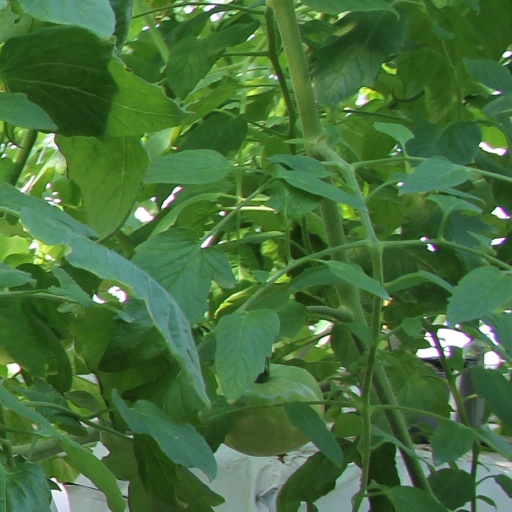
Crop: tomato